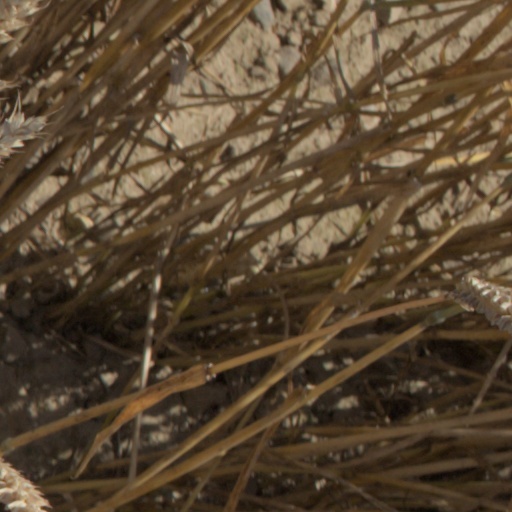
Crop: wheat